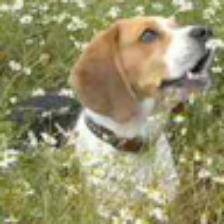
Label: NonHuman